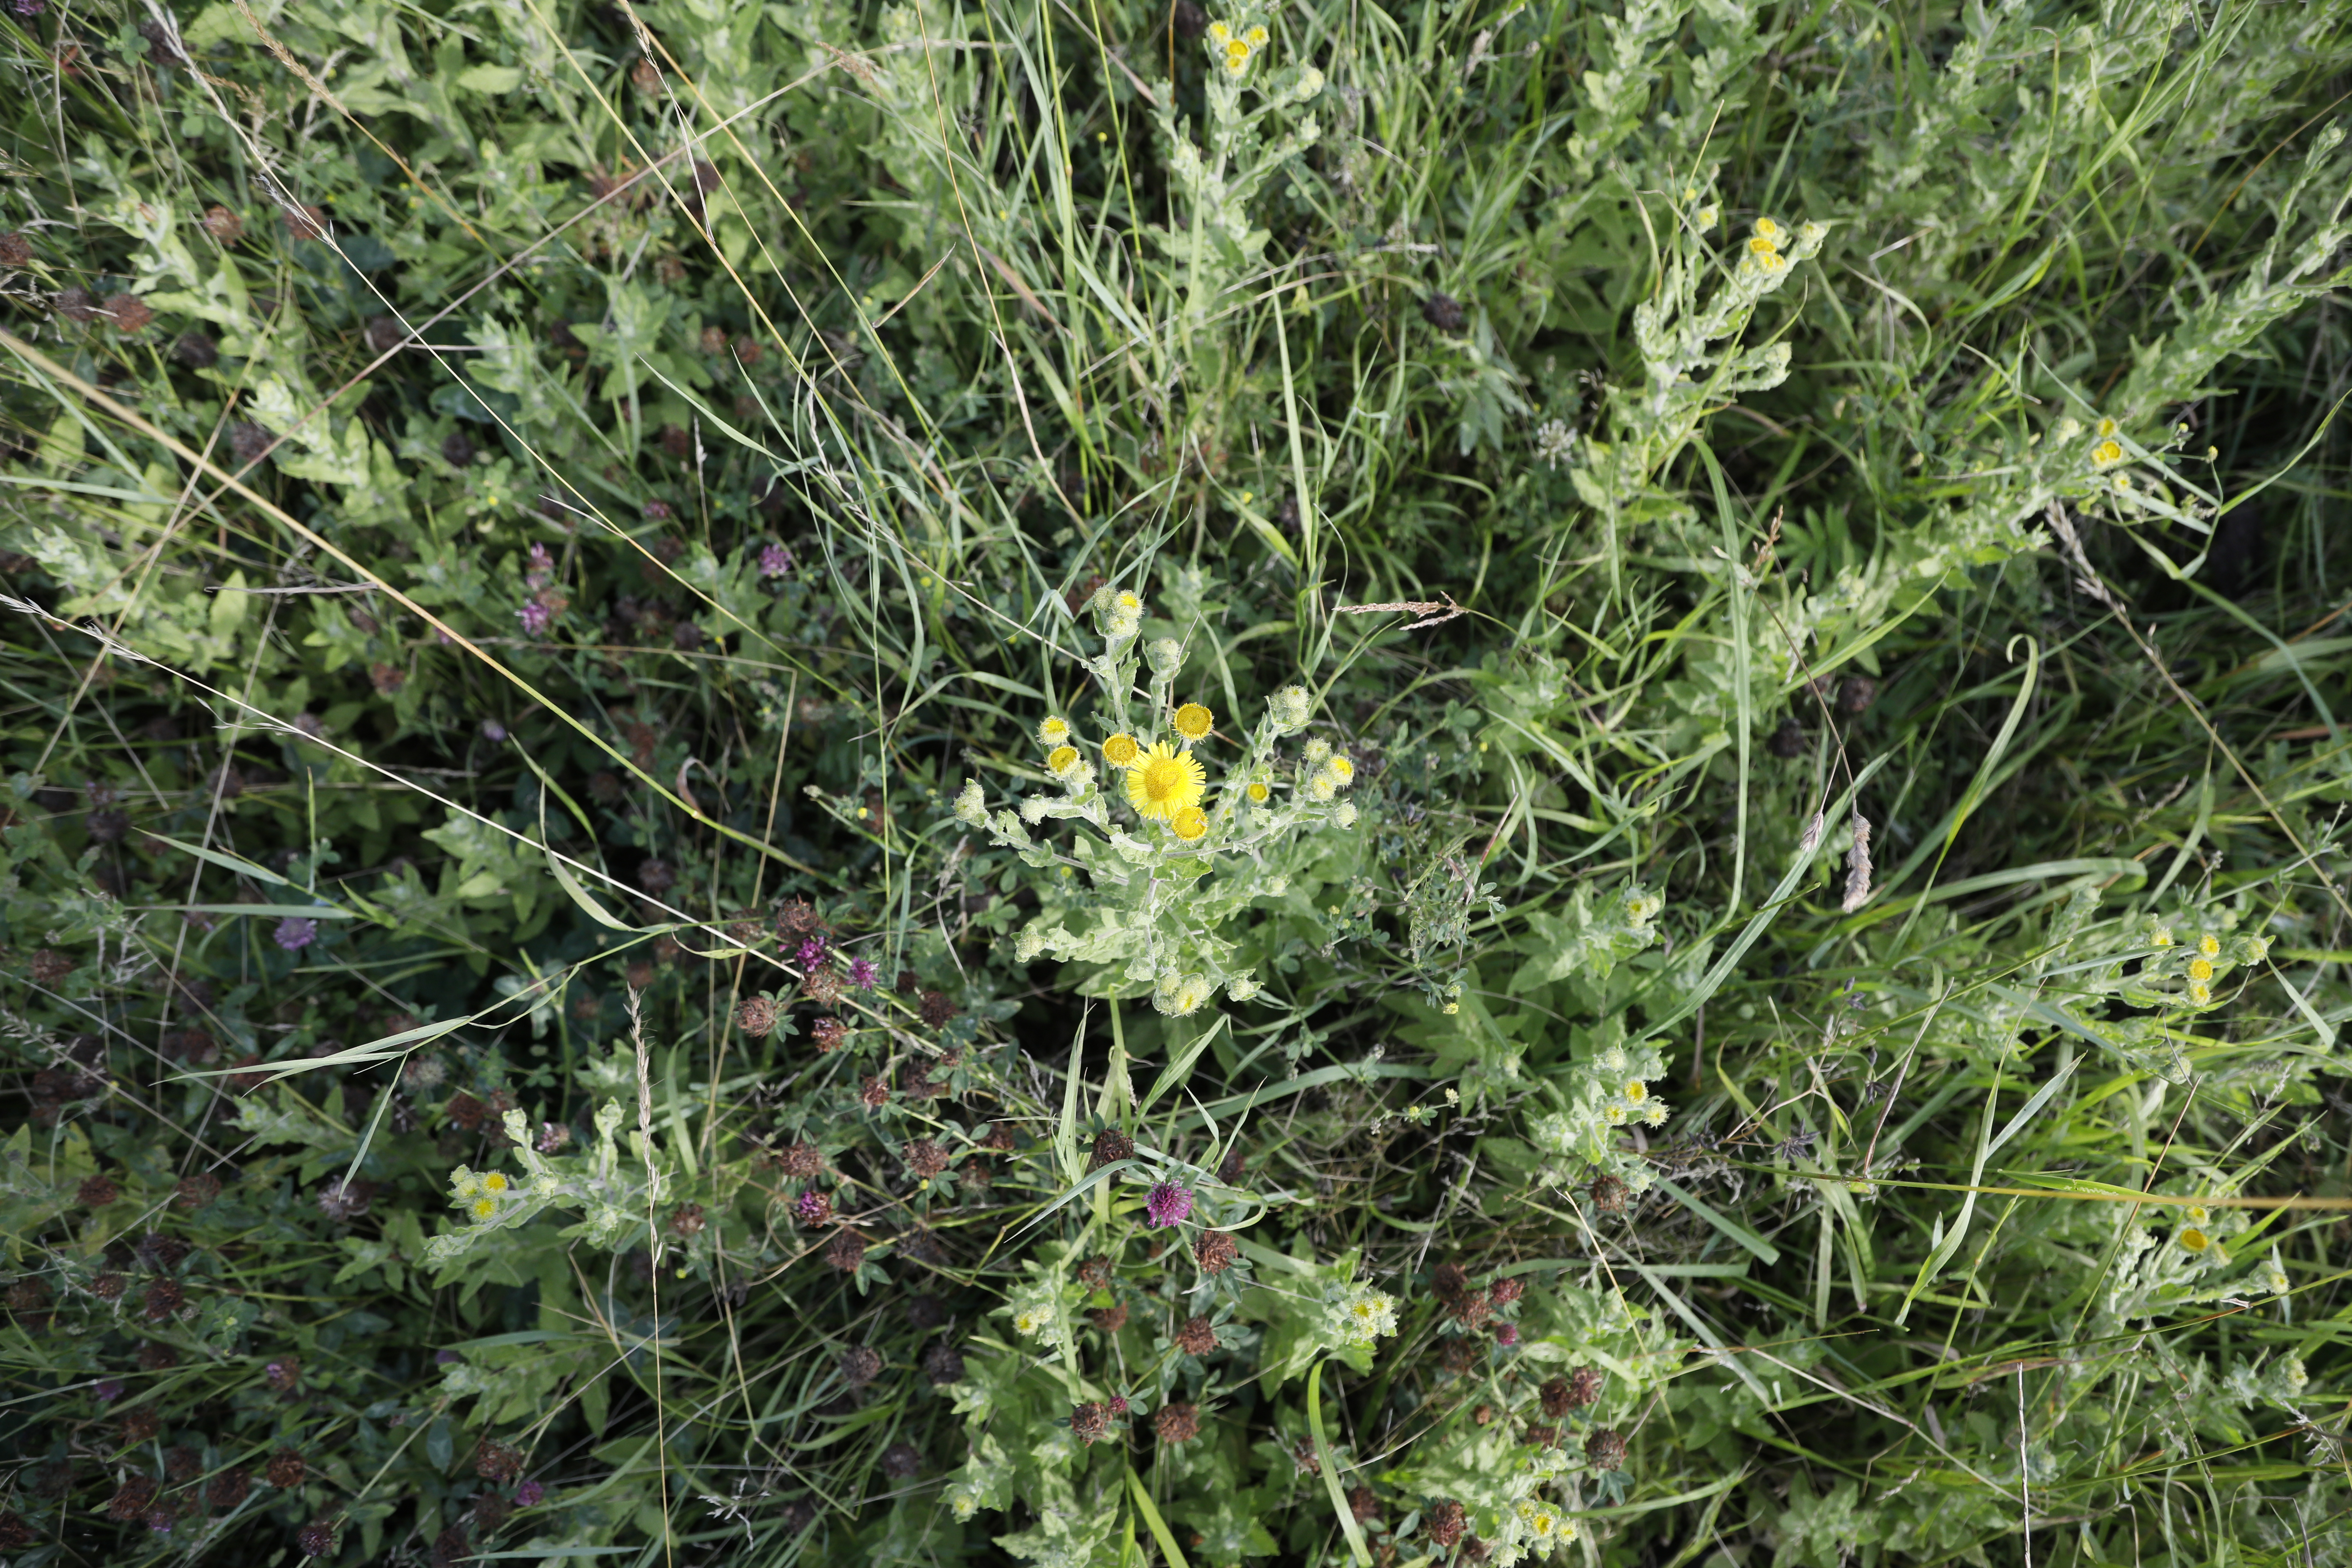
Plant species: Pulicaria dysenterica, Trifolium pratense